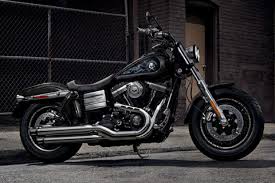
Vehicle type: Motorcycles